Effects of Hurricane Maria in Puerto Rico

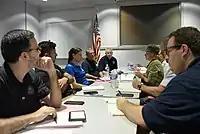
San Juan Mayor Carmen Yulín Cruz "(pictured with federal agency employees)" harshly criticized the federal response to Maria in Puerto Rico as inadequate.

On September 28, 2017, Lieutenant General Jeffrey S. Buchanan was dispatched to Puerto Rico to lead all military hurricane relief efforts there and to see how the military could be more effective in the recovery effort, particularly in dealing with the thousands of containers of supplies that were stuck in port because of "red tape, lack of drivers, and a crippling power outage". On September 29 he stated that there were not enough troops and equipment in place but more would be arriving soon.